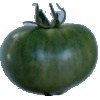
Label: Tomato not Ripened 1